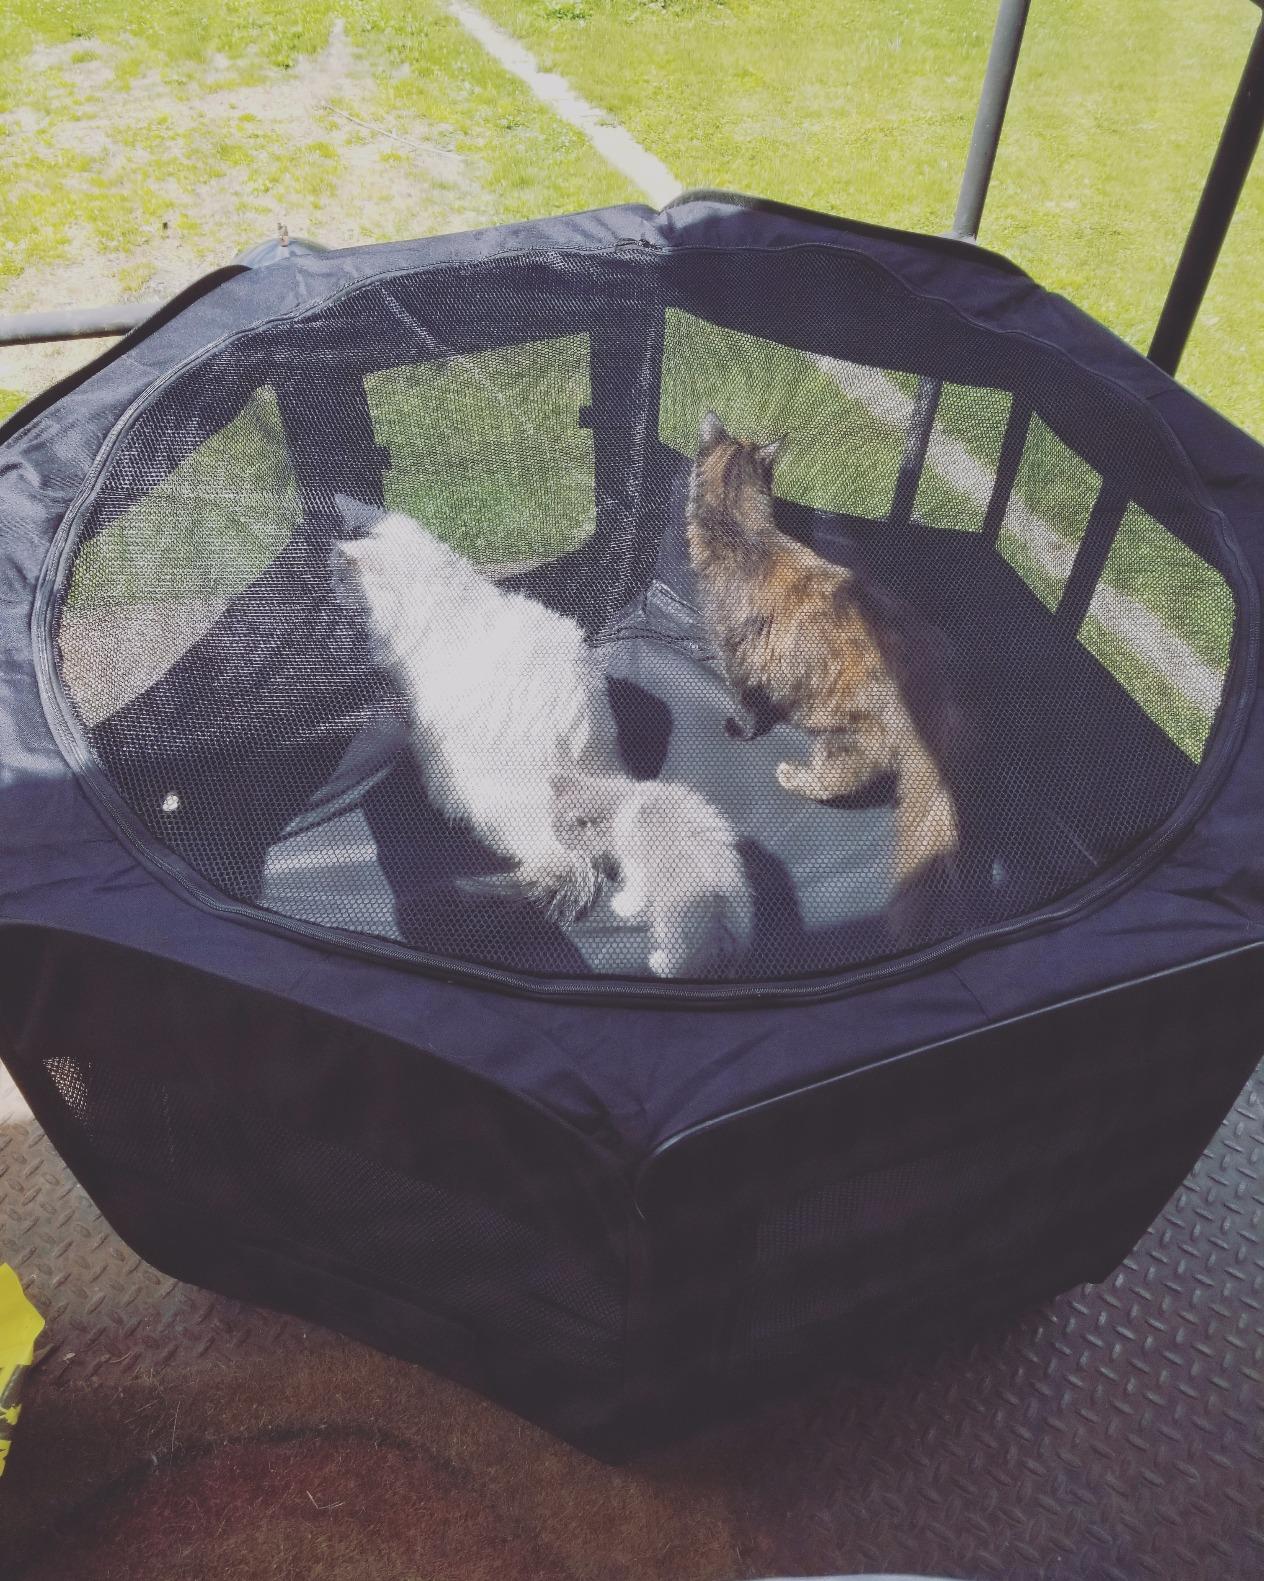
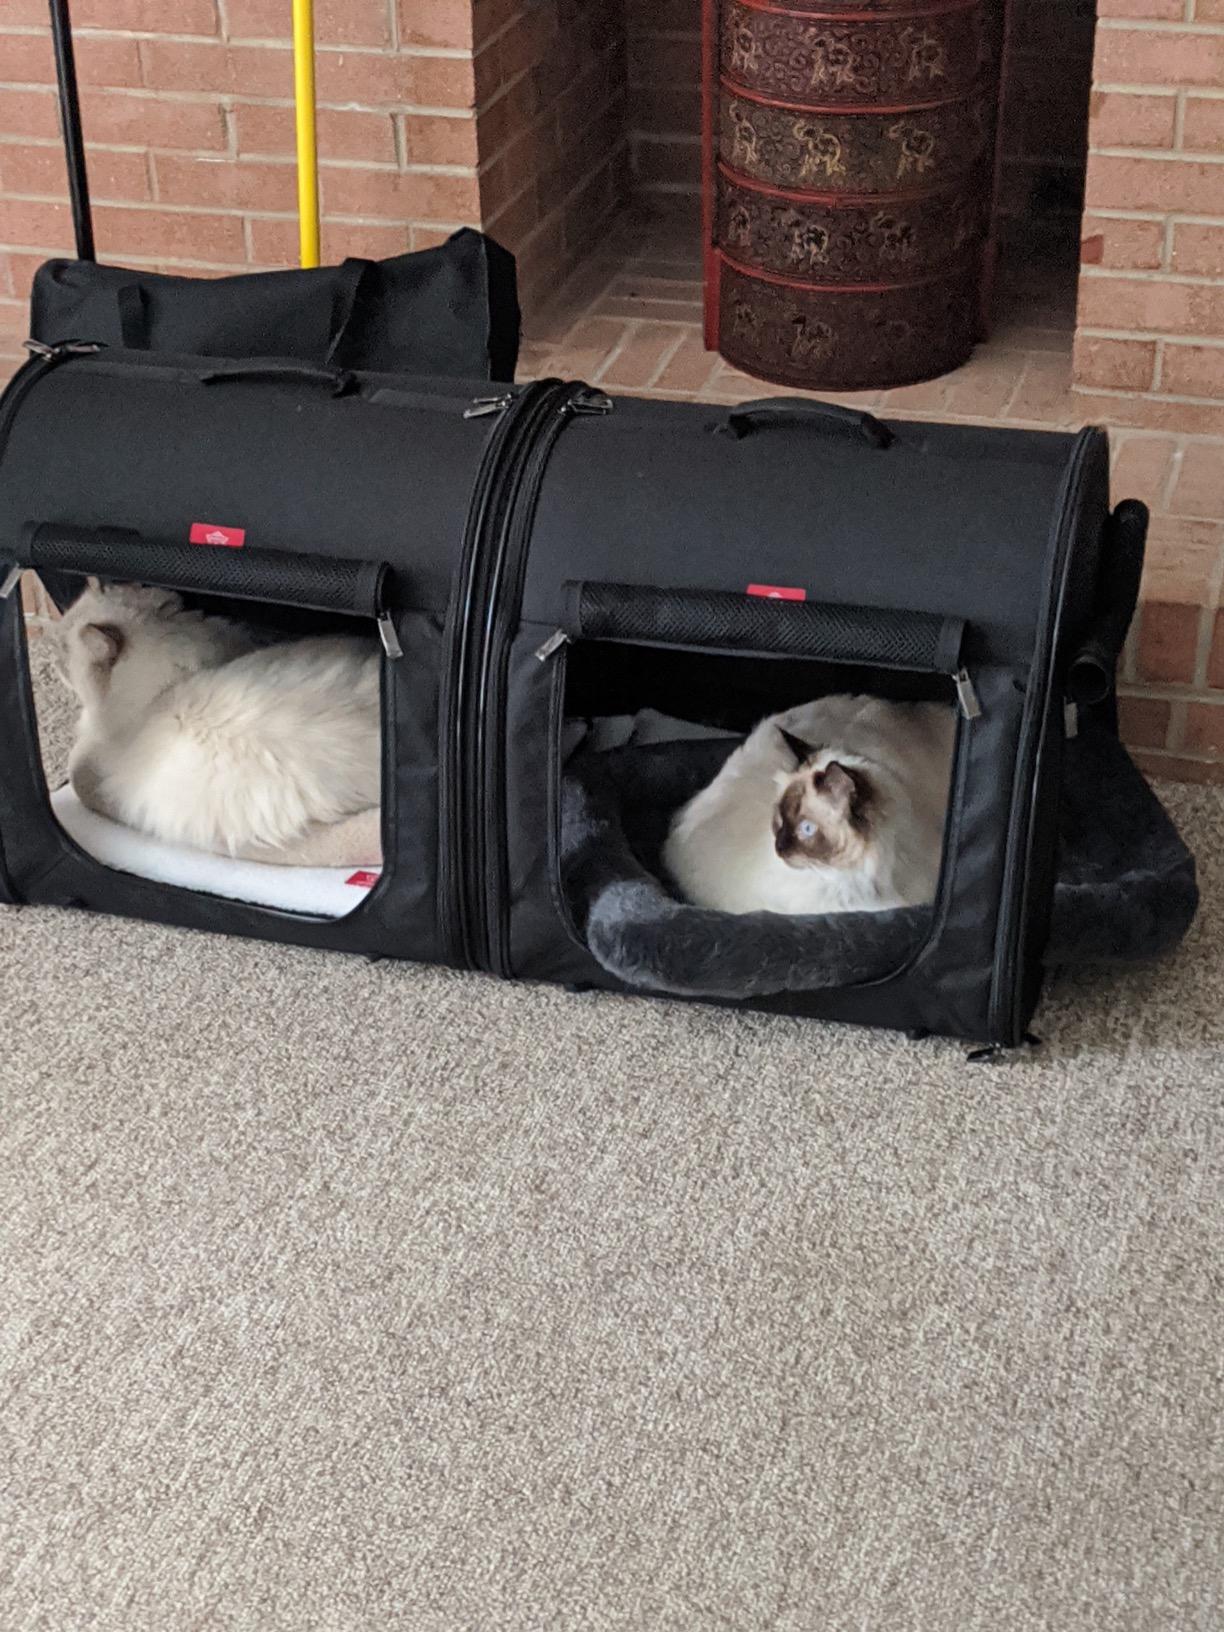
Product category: items_kennel
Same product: no